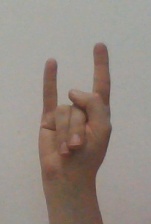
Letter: la